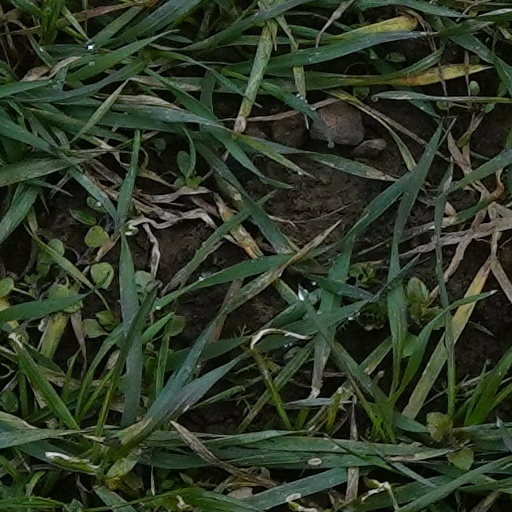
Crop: wheat